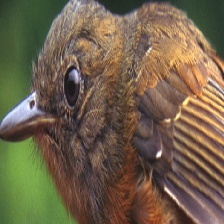
Species: ANTBIRD
Scientific name: THAMNOPHILIDAE